Gerak Khas (TV series)

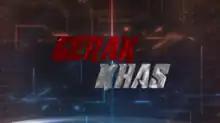
Title card used in season 19

Gerak Khas is a Malaysian police procedural television drama series broadcast on TV2 and TV3. The series follows the crime-fighting efforts of the Royal Malaysia Police (PDRM), led by SAC Datuk Helmi (Yusof Haslam), from murders to terrorism and many other crimes committed in Malaysia. "Gerak Khas" ran from April 5, 1999 until March 27, 2021, spanning 20 seasons and 1054 episodes, making it the longest-running primetime drama series on Malaysian television.